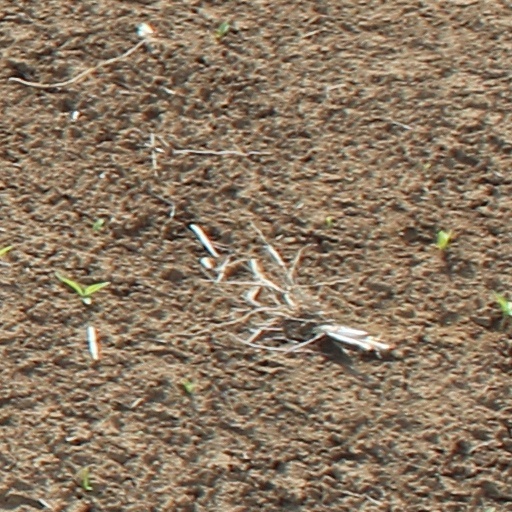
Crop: wheat